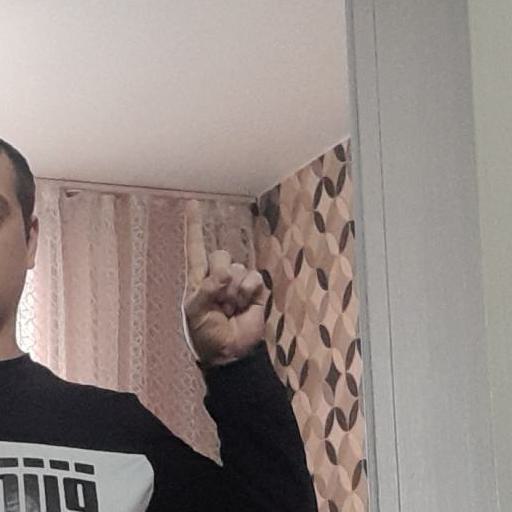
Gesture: one